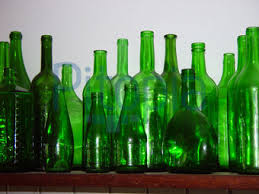
Label: glass